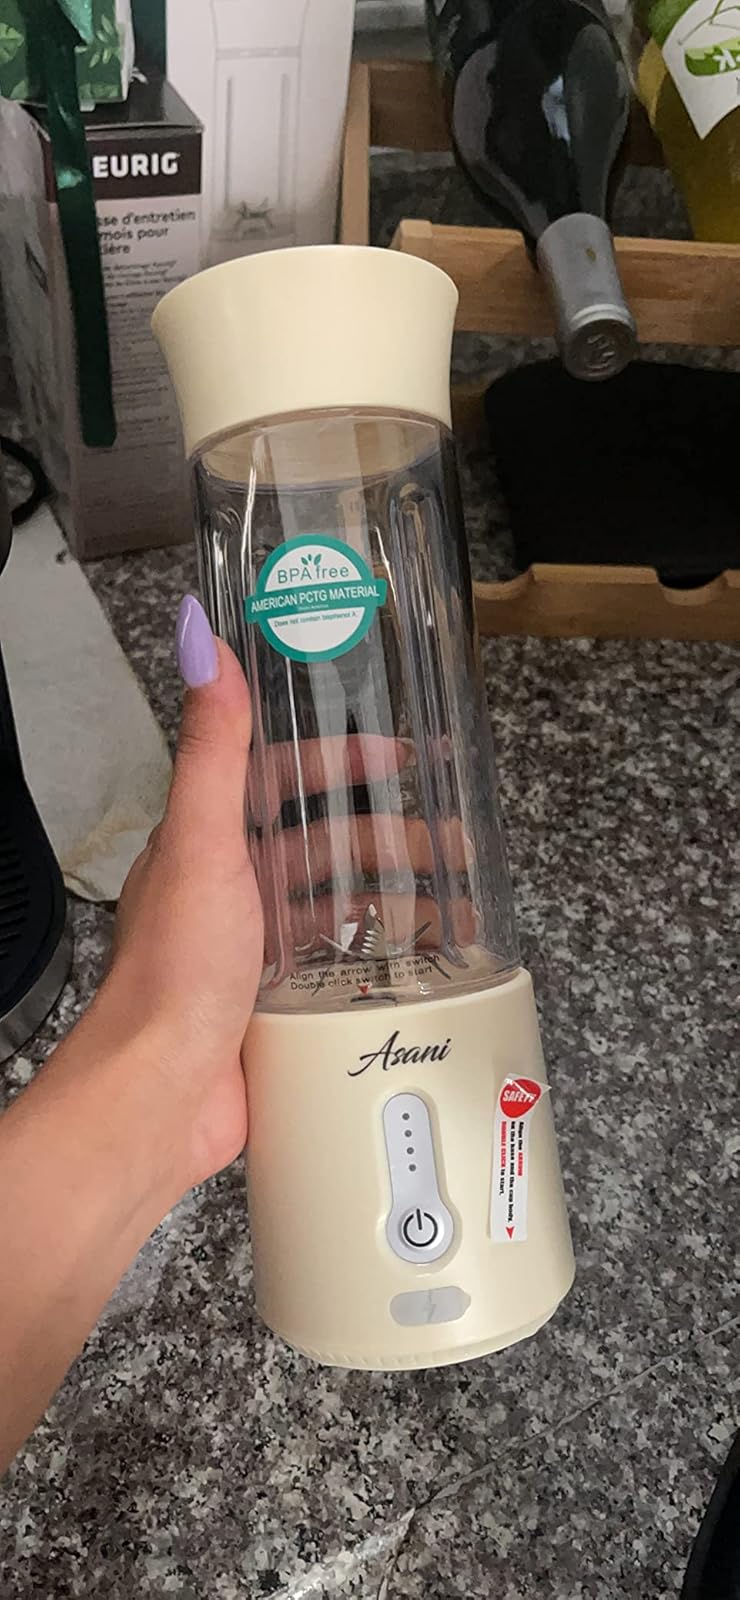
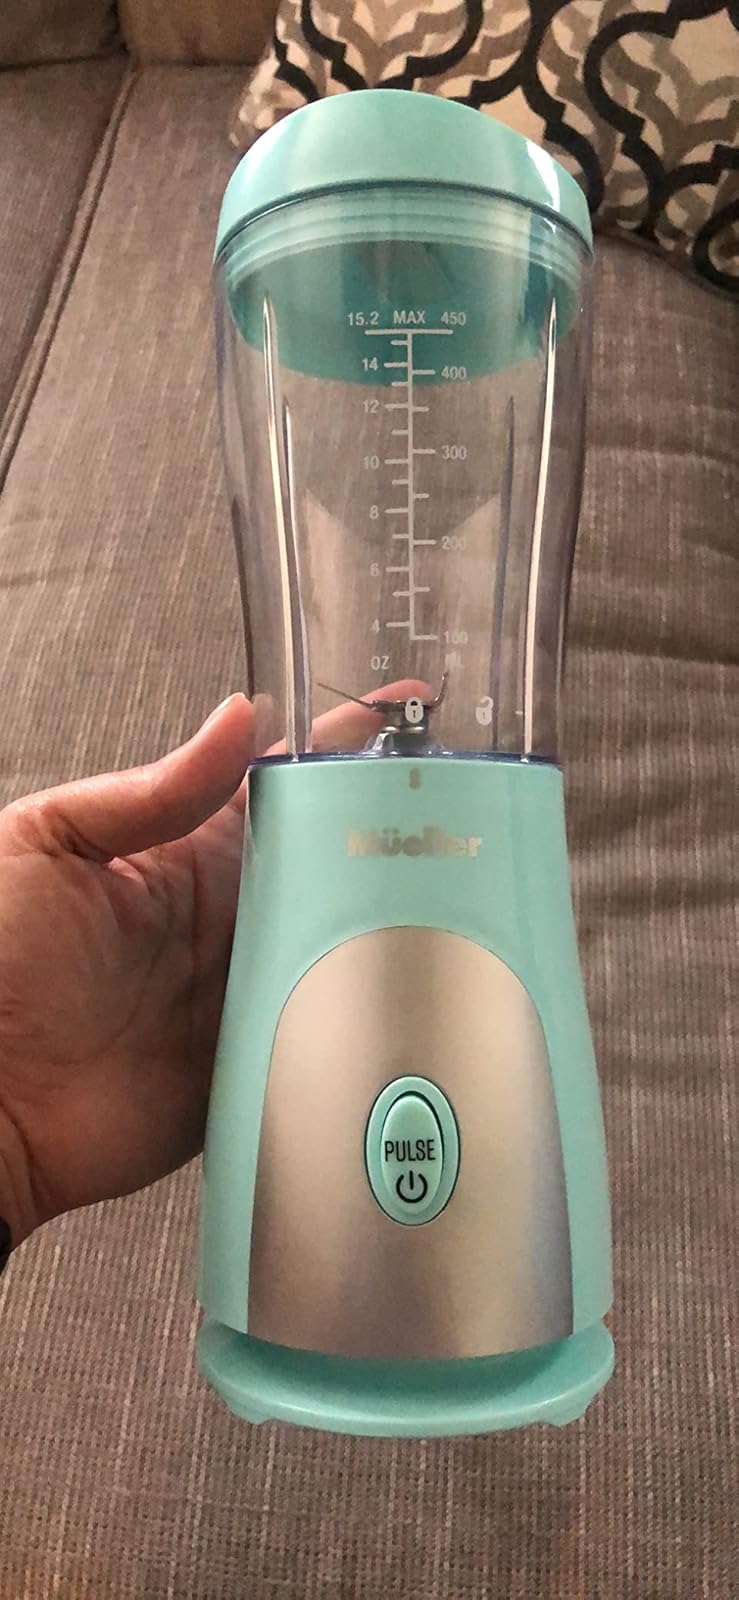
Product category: items_blender
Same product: no